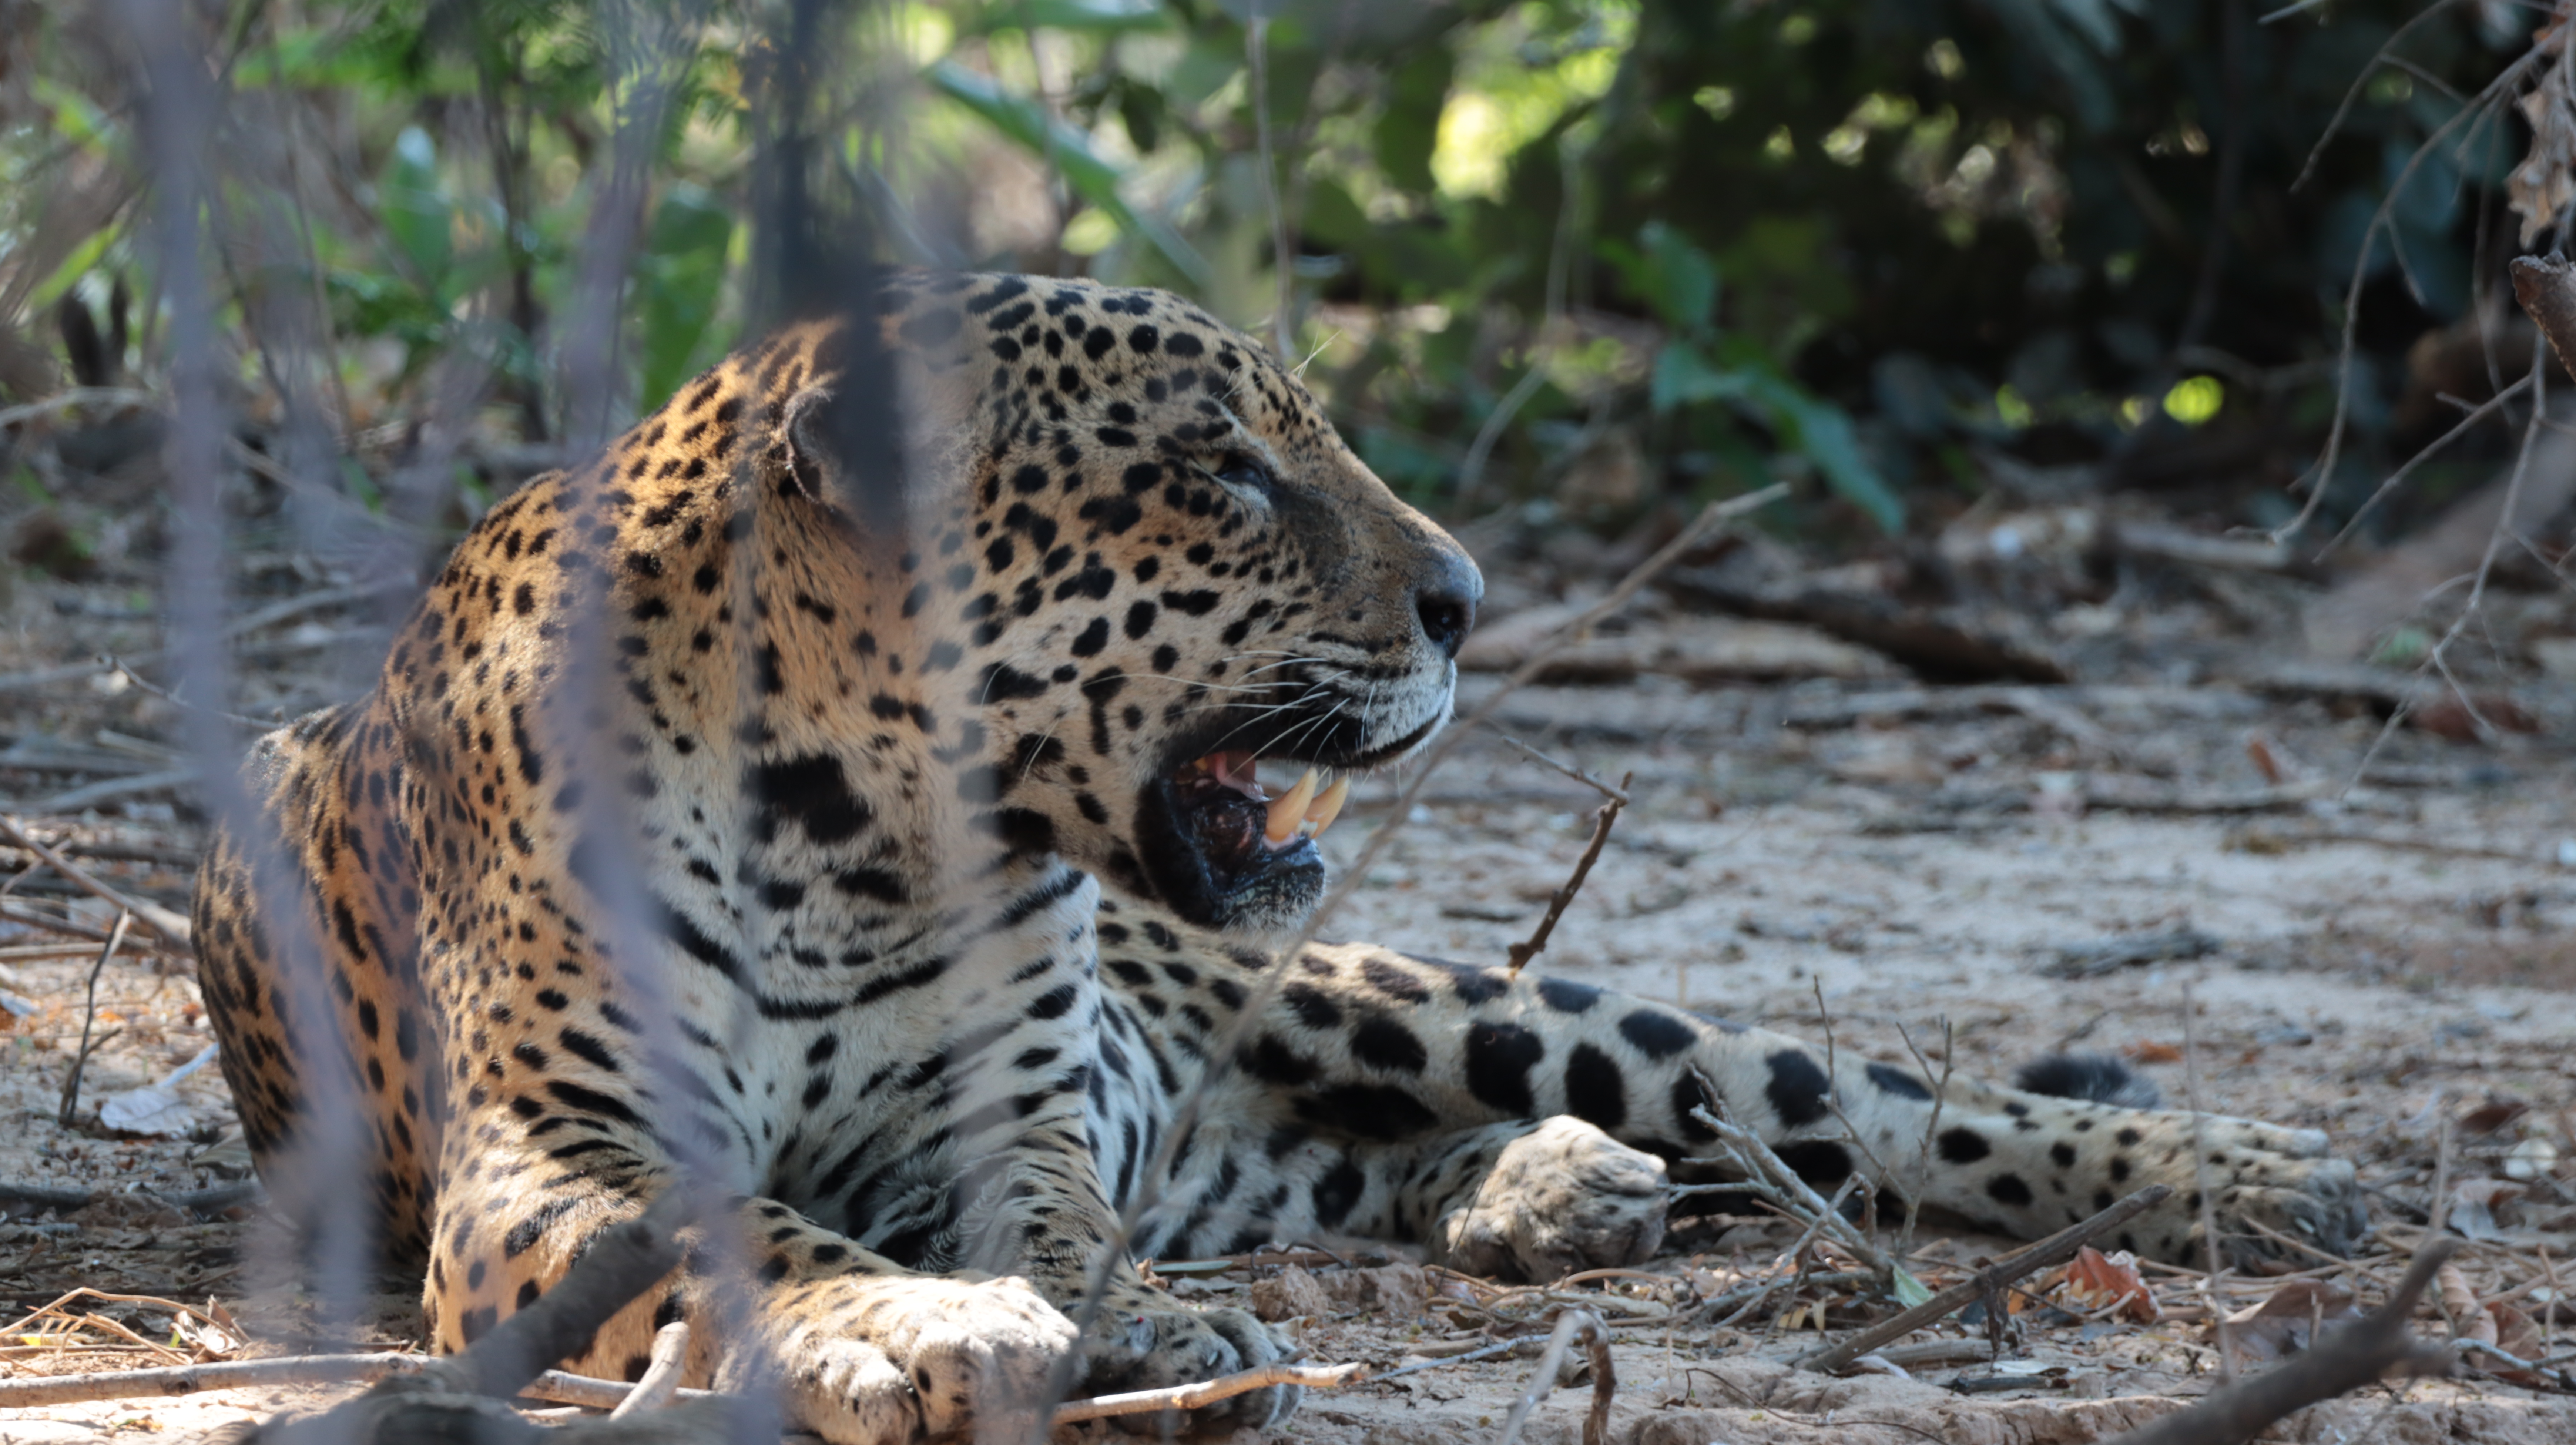
Jaguar: Kwang